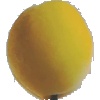
Label: Peach 2